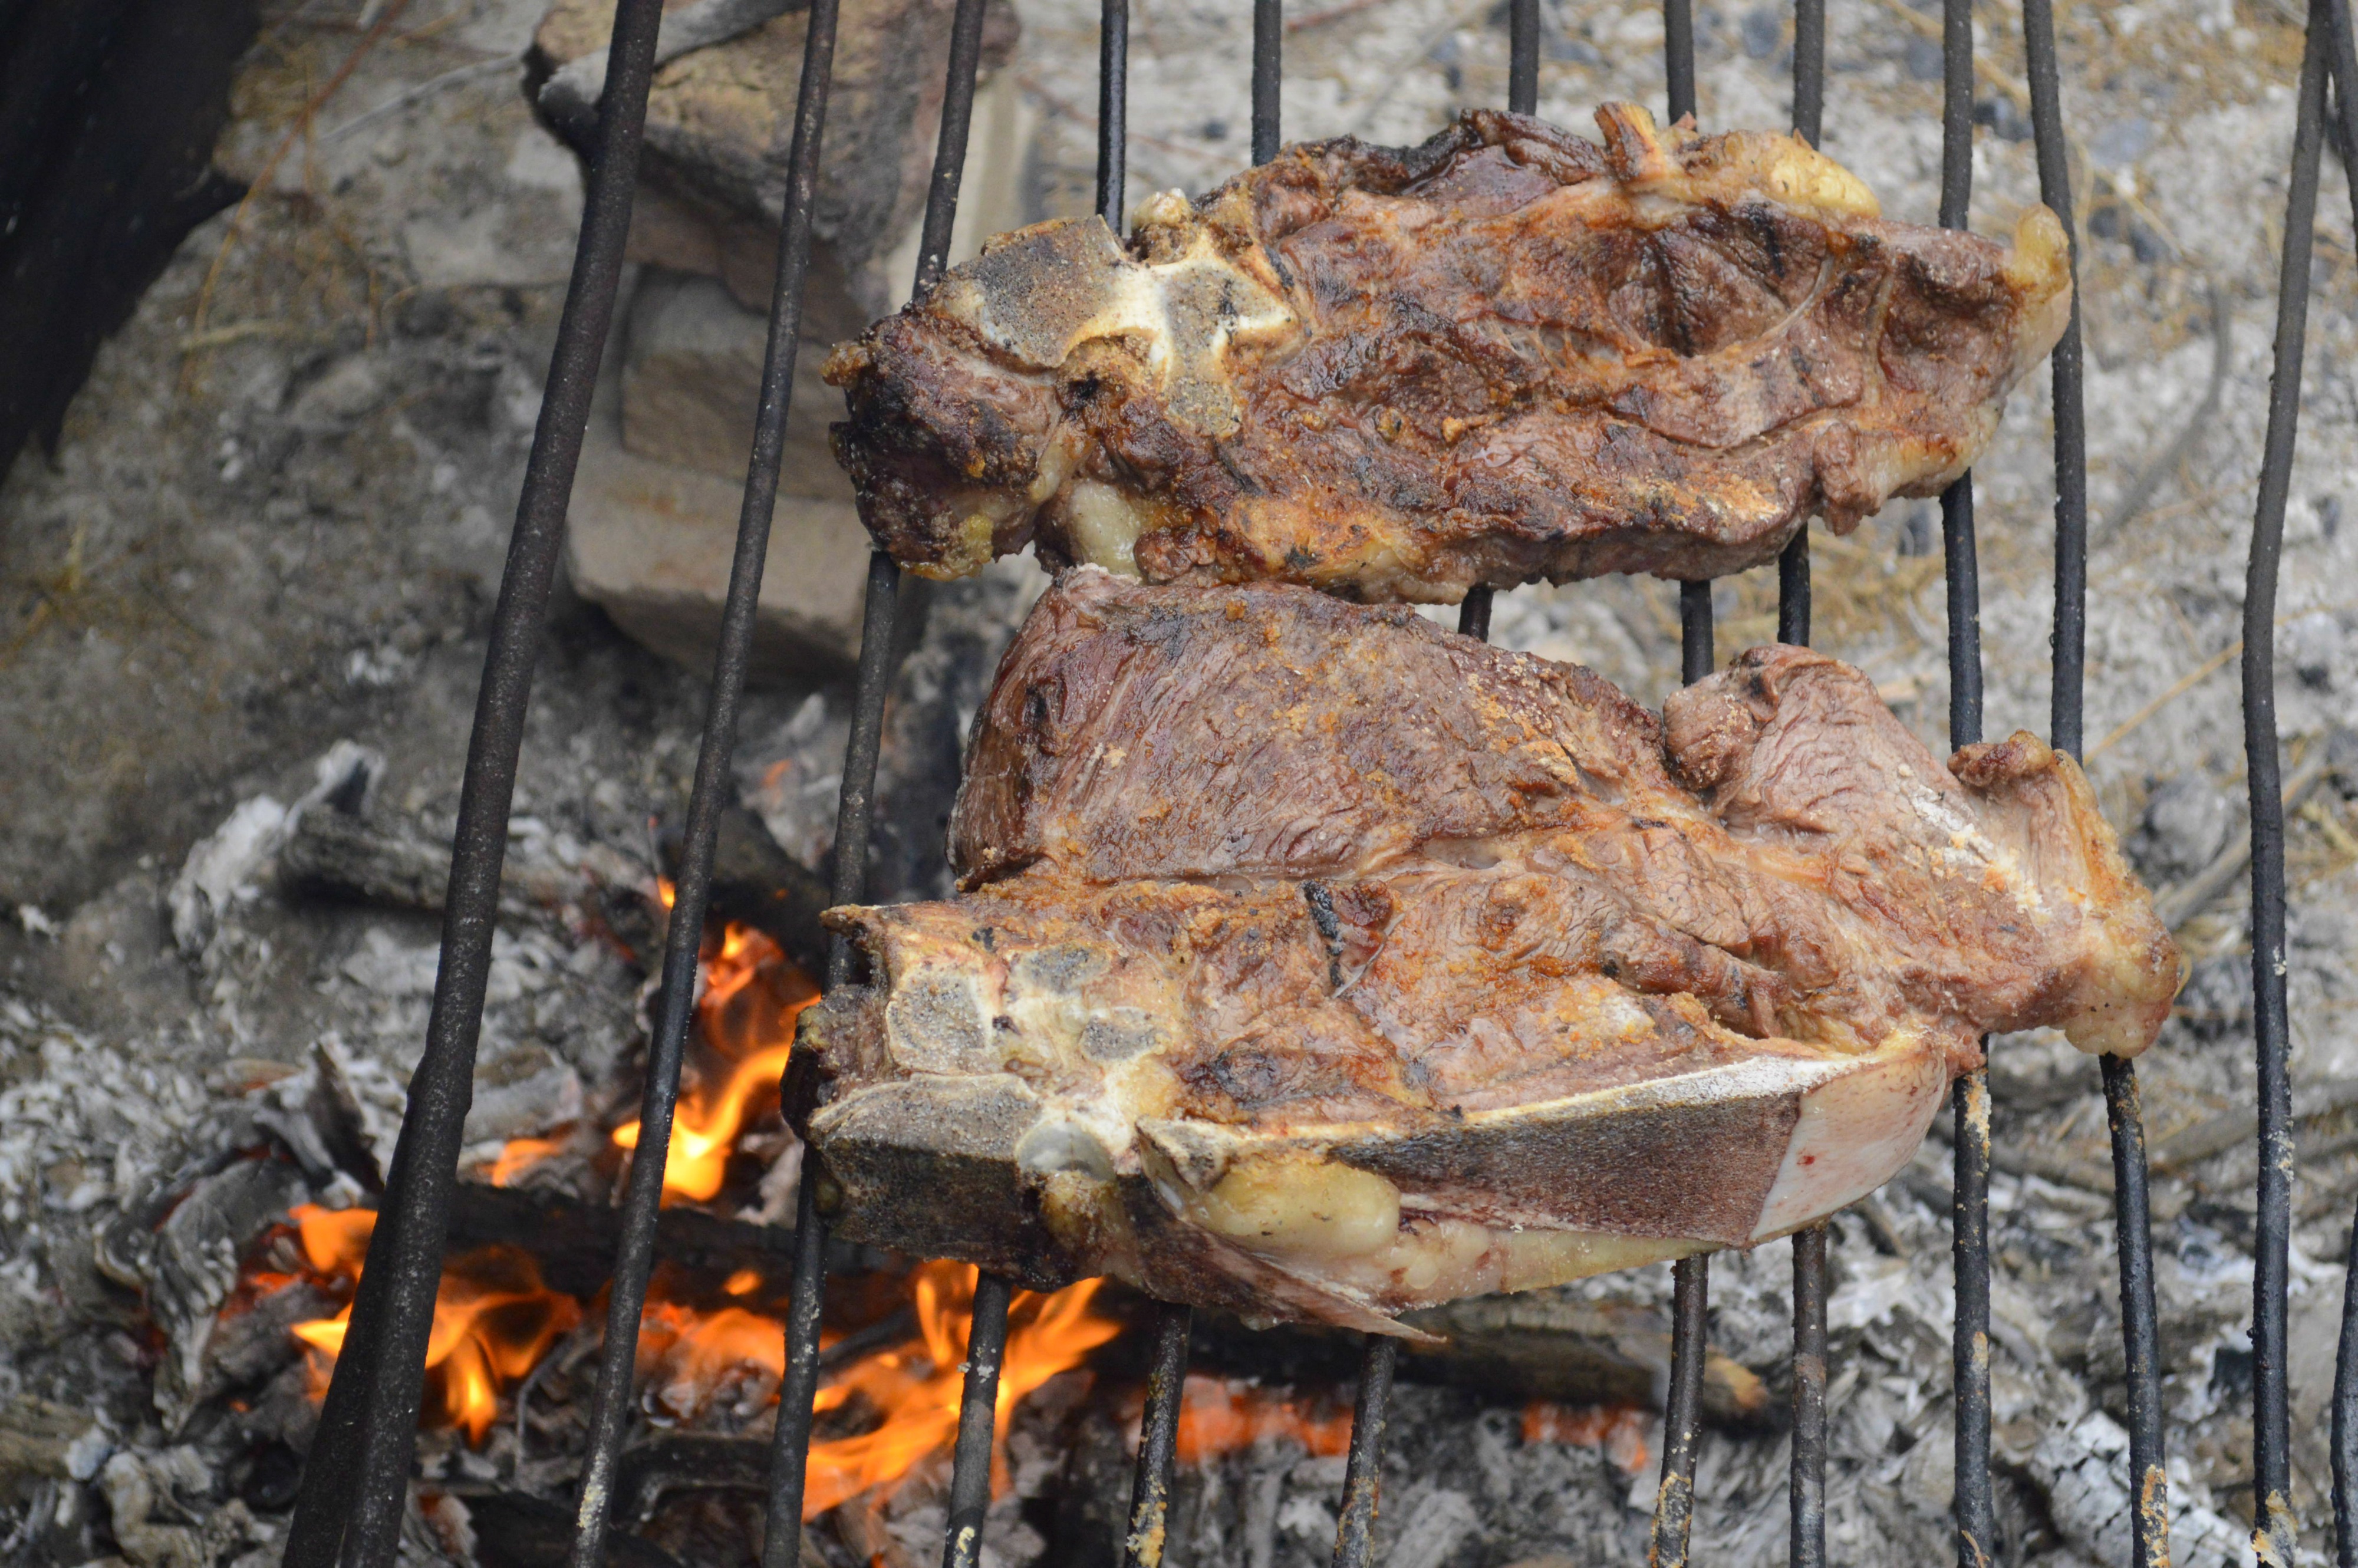
dish, food, meat, roasting, grilling, barbecue grill, outdoor grill